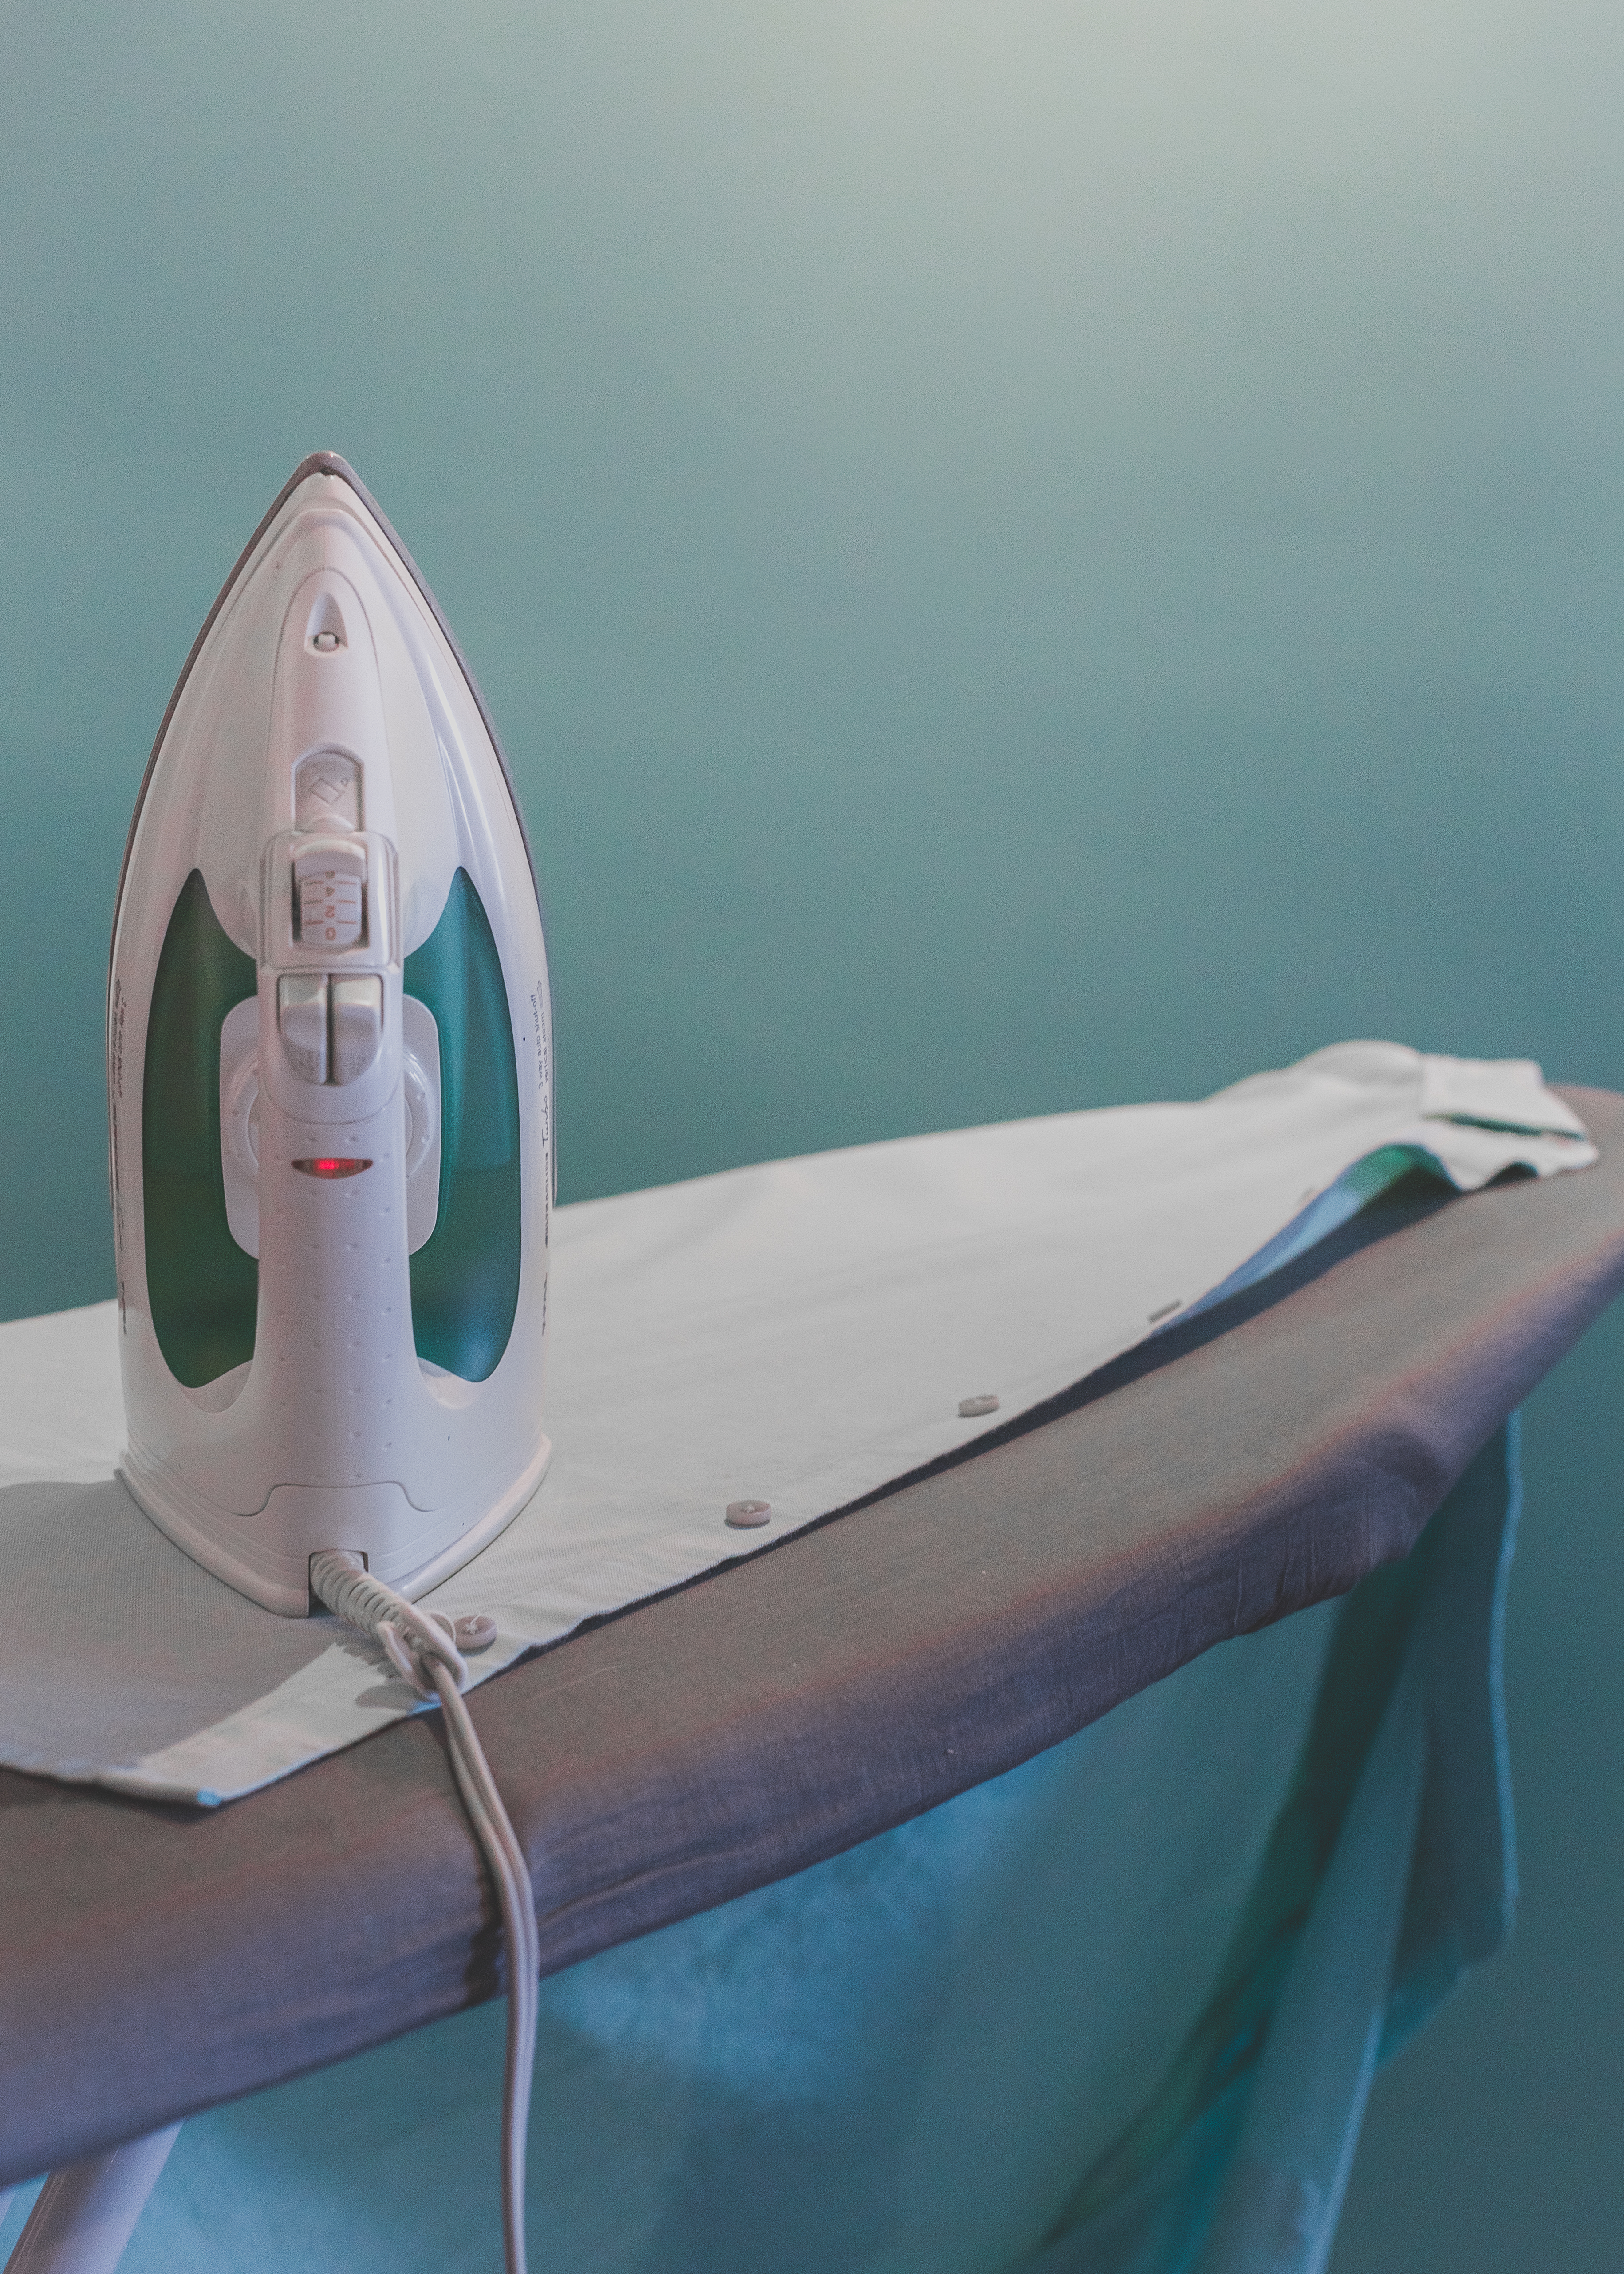
wing, vehicle, surfboard, blue, art, surfing equipment and supplies